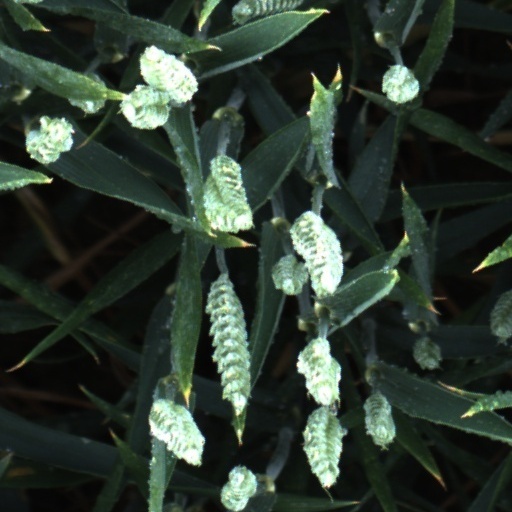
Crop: wheat